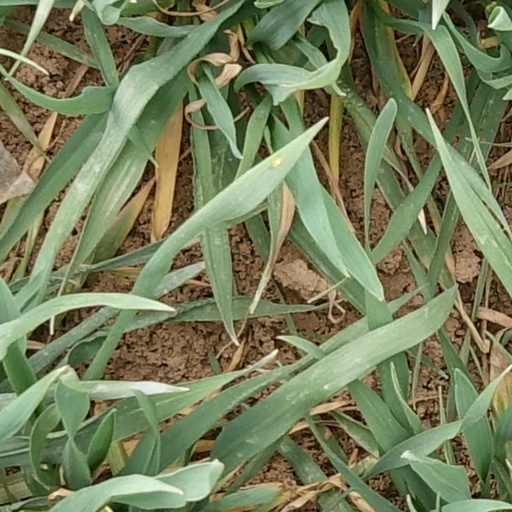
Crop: wheat